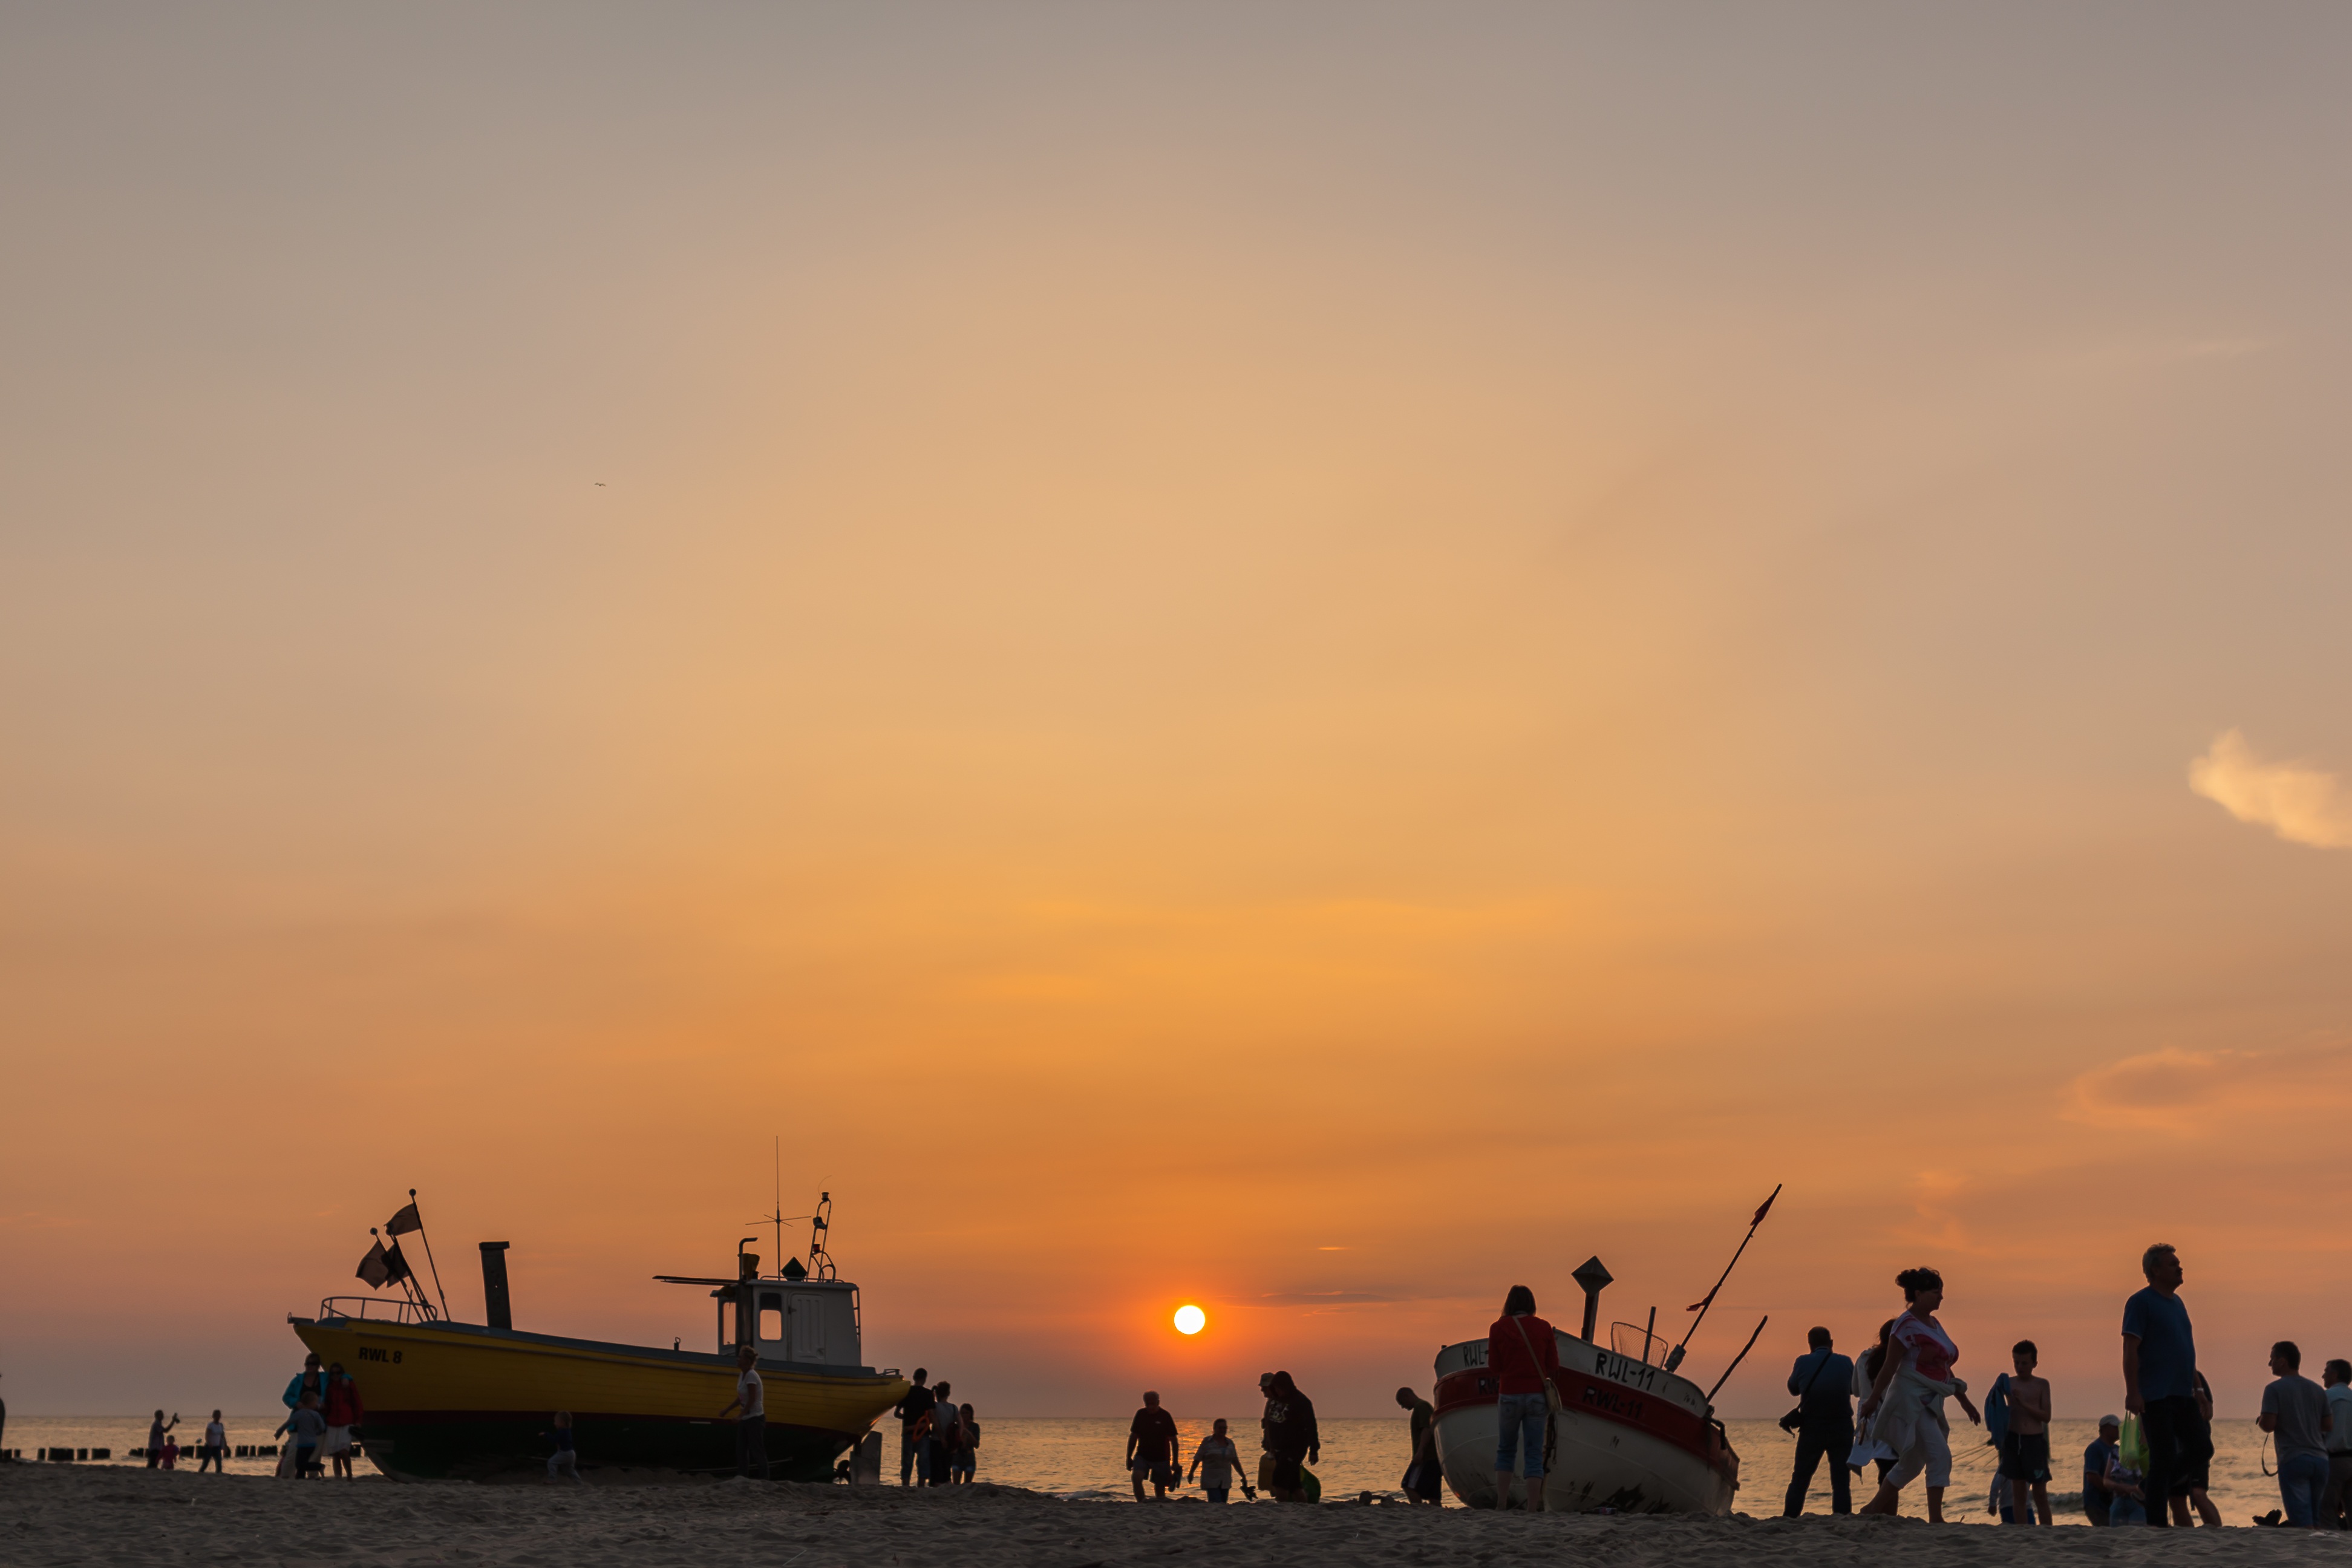
beach, sea, coast, water, nature, ocean, horizon, cloud, people, sky, sun, sunrise, sunset, boat, sunlight, morning, dawn, ship, summer, shoreline, dusk, evening, twilight, vehicle, scenery, tourism, west, shadows, relaxation, holidays, tourists, quiet, silhouettes, mood, the sun, sandy beach, vacations, polish, afterglow, cutter, the coast, the baltic sea, the waves, spacer